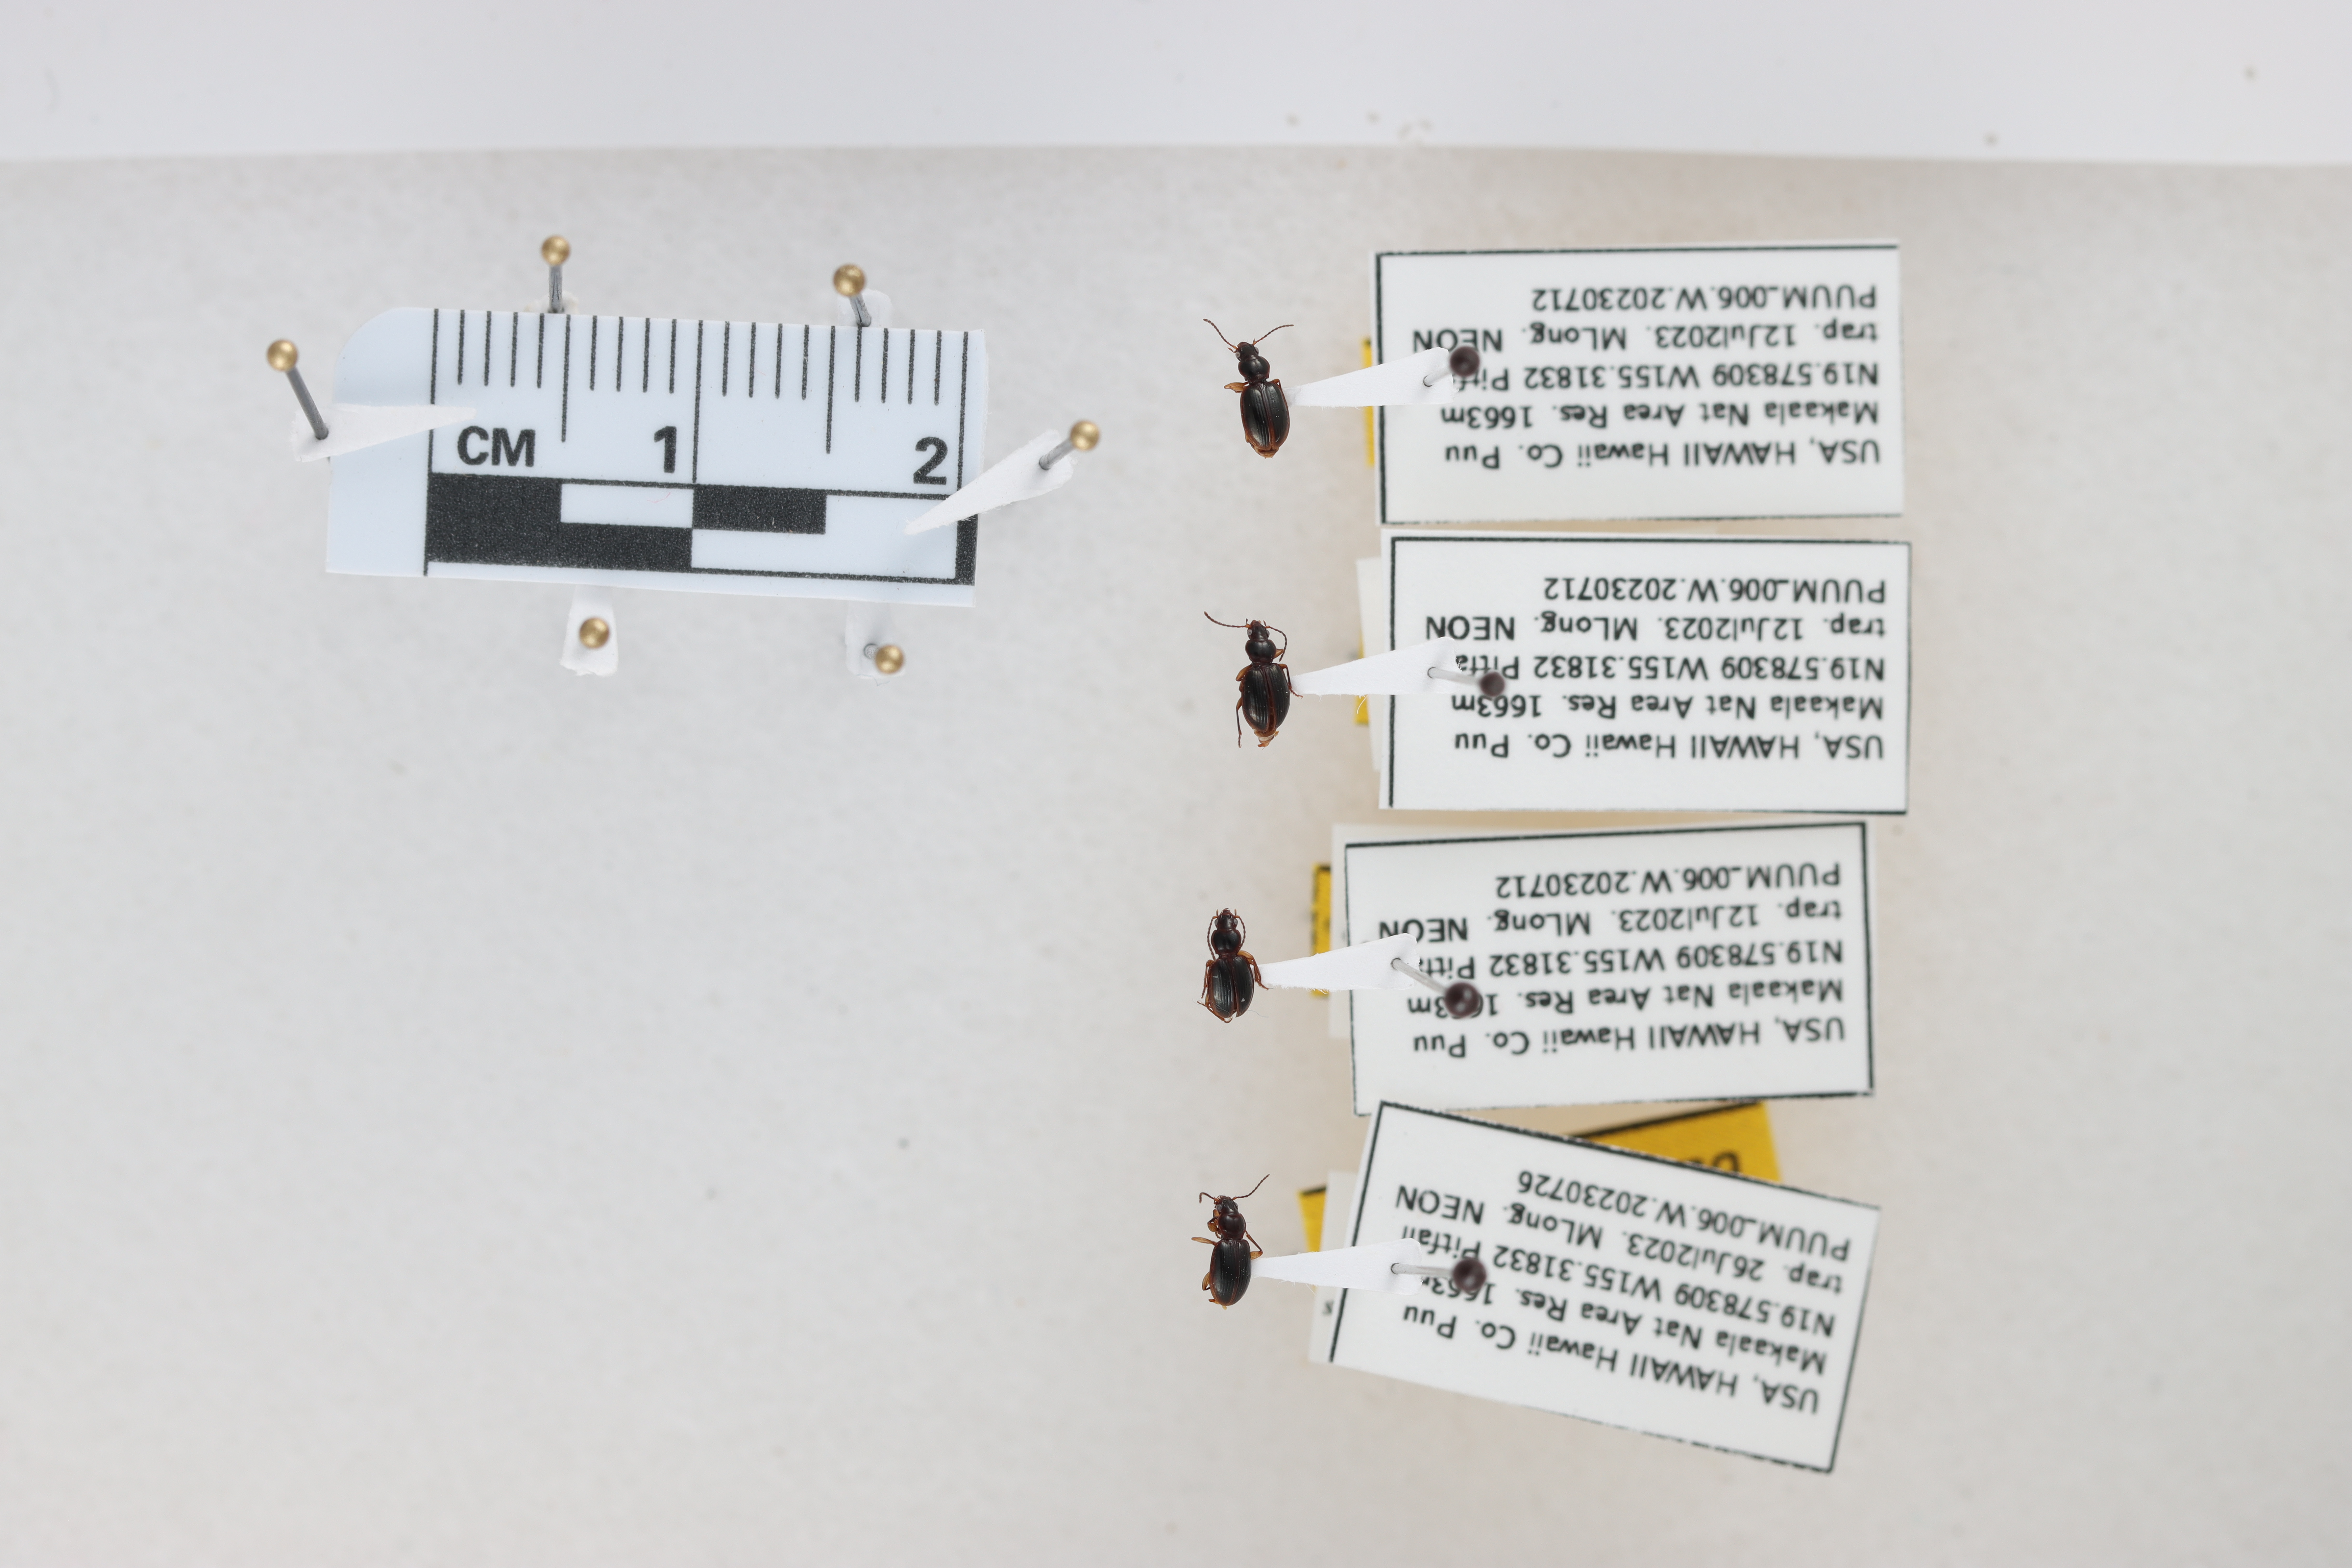
Beetle 1 — elytra length: 0.251 cm, elytra max width: 0.176 cm, basal pronotum width: 0.09 cm

Beetle 2 — elytra length: 0.246 cm, elytra max width: 0.168 cm, basal pronotum width: 0.09 cm

Beetle 3 — elytra length: 0.224 cm, elytra max width: 0.171 cm, basal pronotum width: 0.083 cm

Beetle 4 — elytra length: 0.242 cm, elytra max width: 0.153 cm, basal pronotum width: 0.075 cm